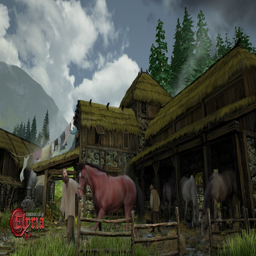
a peasant and his farm .